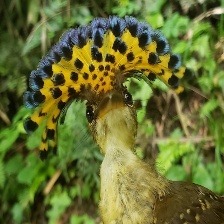
Species: ROYAL FLYCATCHER
Scientific name: ONYCHORHYNCHUS